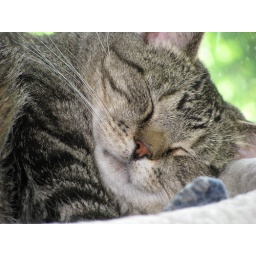
Nadine sleeping in her window bed